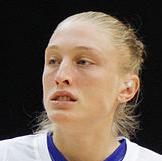
Age: 26